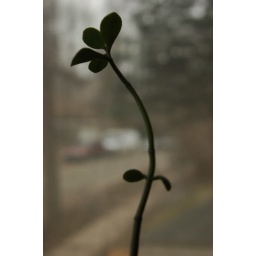
plant in front of window